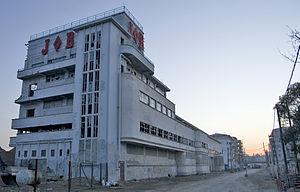
Bâtiment de l'entreprise Job aux Sept-Deniers à Toulouse.
Les Sept Deniers est un quartier de Toulouse. L'usine de papier à cigarette JOB y était installée sur une surface de 4,7 hectares, aujourd'hui site de l'« espace Garonne ». Le bâtiment dit « Amiral » a pu être sauvegardé et a été réhabilité.